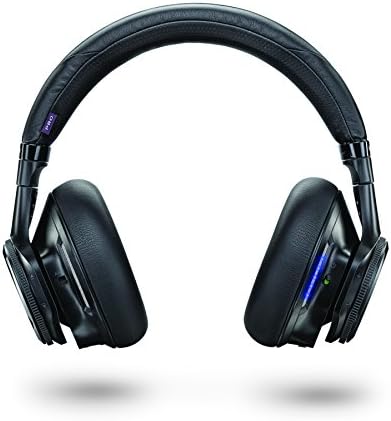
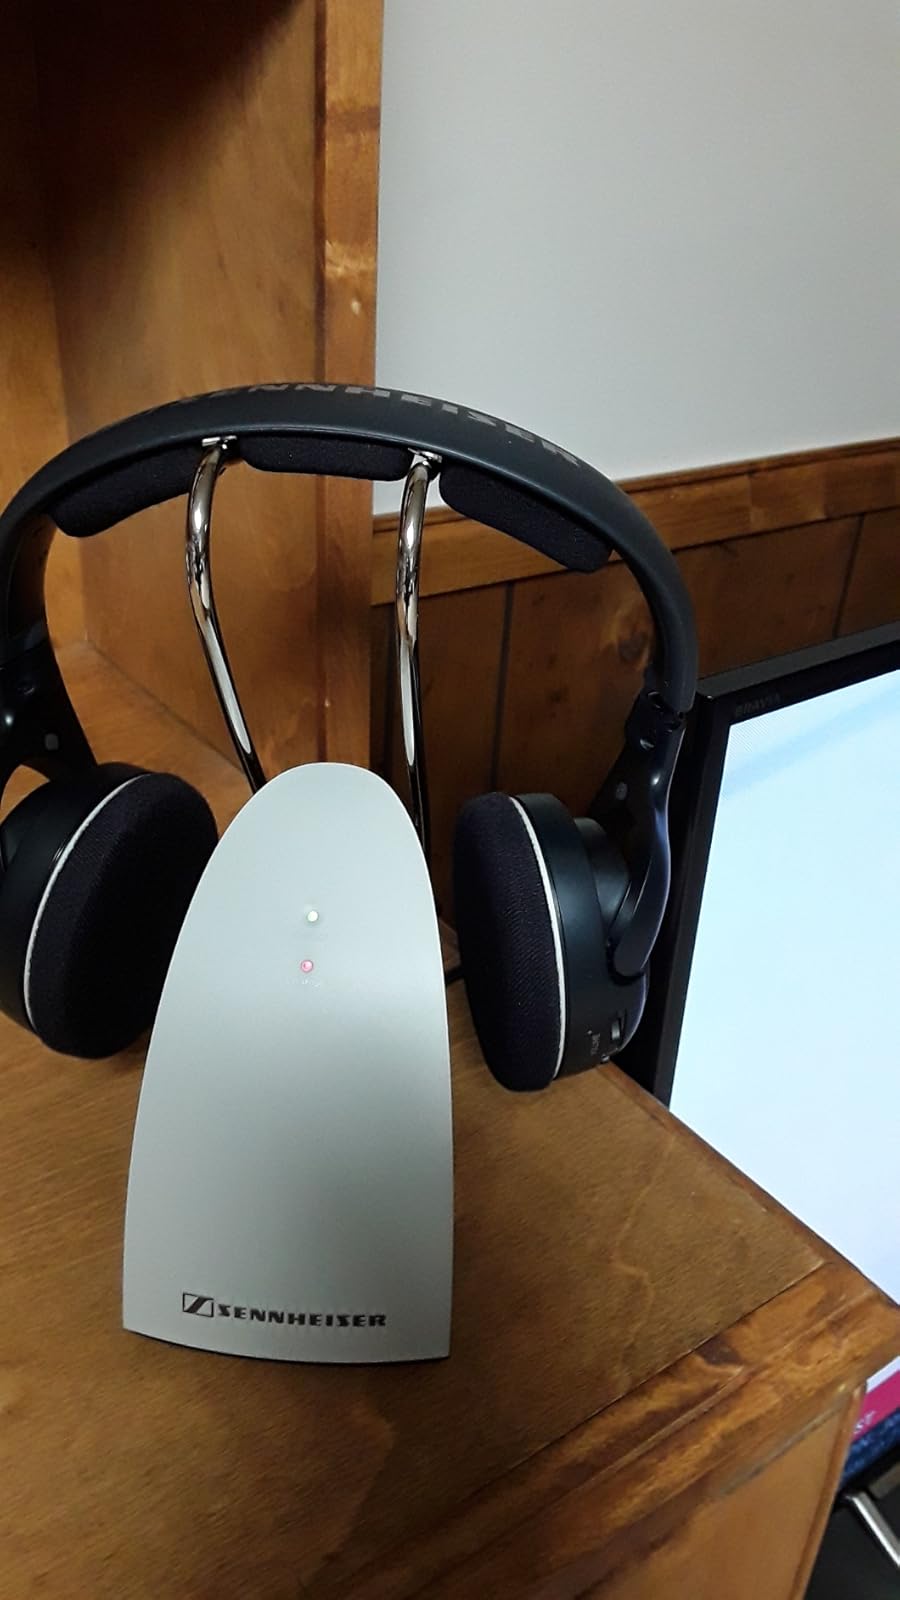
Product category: headphones
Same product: no